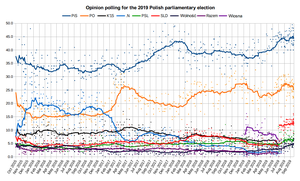
Les élections parlementaires polonaises de 2019 se tiennent le 13 octobre 2019, afin d'élire les 460 députés de la IXᵉ législature de la Diète et les 100 sénateurs de la Xᵉ législature du Sénat, pour un mandat de quatre ans.